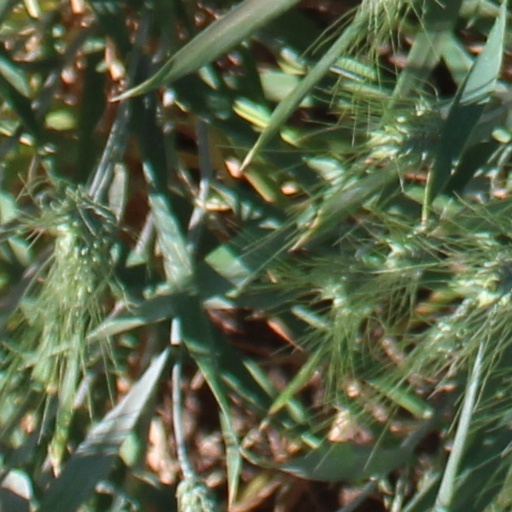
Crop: wheat